Cannabis in Afghanistan

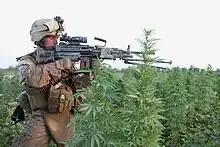
US Marine in a cannabis field in Helmand province, 2010

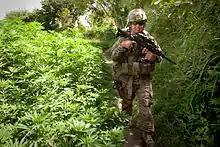
An American soldier patrols past cannabis plants in Kandahar, 2011

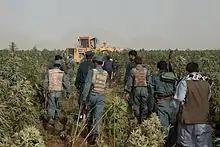
Afghan Police eradicating cannabis in Kandahar in 2011

Cannabis is illegal in Afghanistan. It has been cultivated for centuries, and experienced relatively little interference until the 1970s, where after it became an issue both in international politics and in the finance of the series of wars which occurred in Afghanistan for forty years. In 2010, the United Nations reported that Afghanistan was the world's top cannabis producer.